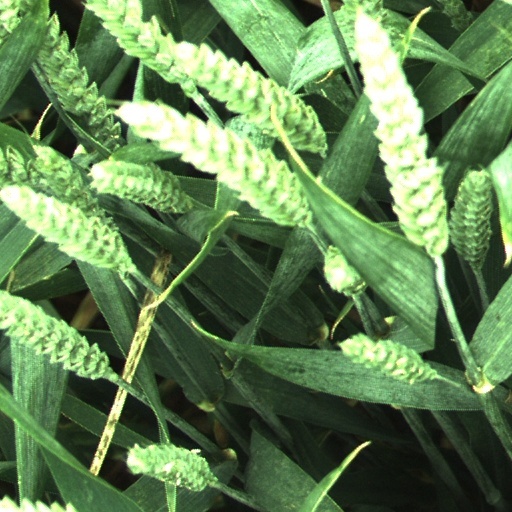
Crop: wheat